Grenadine (cloth)

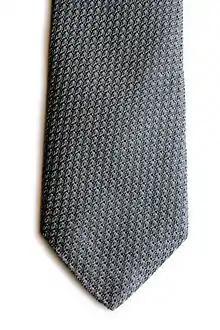
Tie made with silver color silk in grenadine weave

Grenadine is a weave characterised by its light, open, gauze-like feel, and is produced on jacquard looms. Originally produced in Italy and worn as a black silk lace in France in the eighteenth century, it is now woven with silk for use in ties.